PH Sport

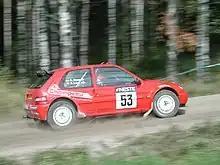
Sébastien Loeb in PH Sport's Citroën Saxo S1600, 2001 Rally Finland

Piallet first heard of Sébastien Loeb in 1997. Over the following three years, with backing from the FFSA and Citroën Sport, PH Sport prepared Citroën Saxo Kit Cars in which he competed in France's Citroën Trophy and the French national rally championships. Loeb was victorious in the Trophy in 1999, and in 2000, won the 2wd French gravel championship.